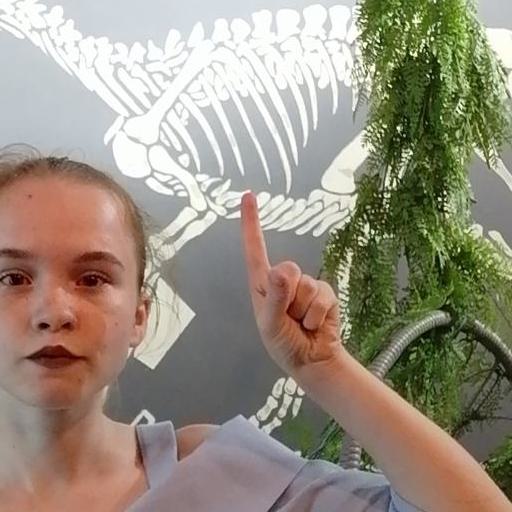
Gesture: one